List of Nikita characters

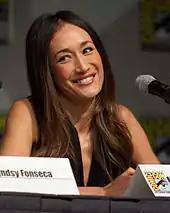
Maggie Q at San Diego Comic-Con.

Portrayed by Maggie Q, Nikita Mears, the show's main protagonist, and titular character was a waif who never knew her parents and went from one foster home to another. She later became a felony addicted teenager sentenced to death row. The secret government agency, "Division", recruited her and faked her death to rescue her from death row. Following her rescue, she was trained as a spy and assassin. Her dreams of serving her country well were broken after Division, the only people she thought she could trust, betrayed her. After a three-year hiding period, Nikita now seeks retribution against Division and vowed to bring the agency down. She is Michael's main love interest throughout the series. In the season three premiere, Michael proposes to Nikita and she accepts saying "You had me at giving you the damn Glock." Maggie Q performs her own stunts.